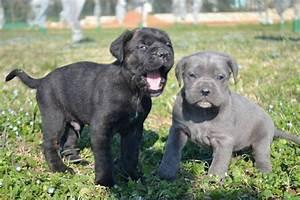
dog